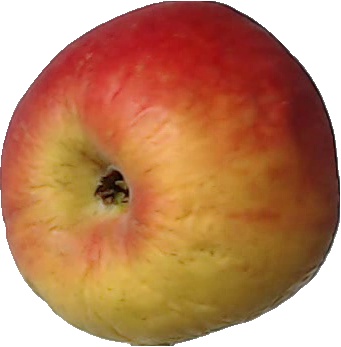
Label: apple_red_yellow_1